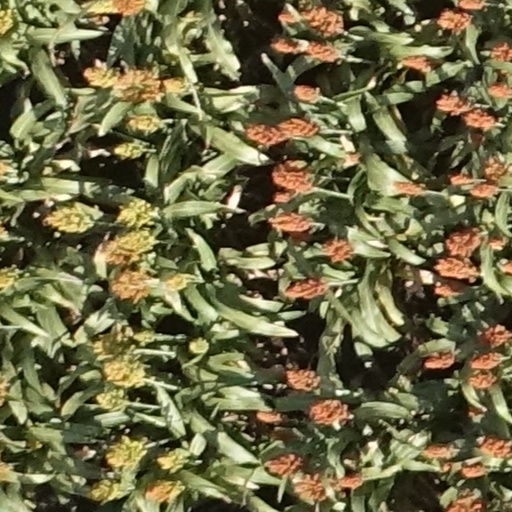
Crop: sorghum